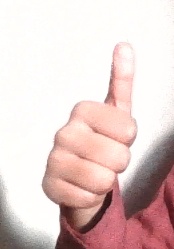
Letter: aleff